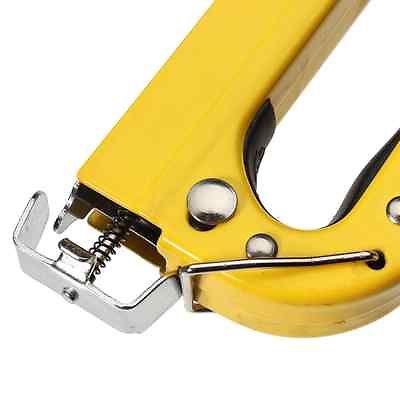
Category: stapler